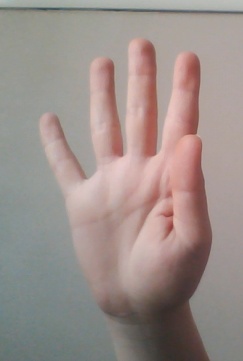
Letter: sheen